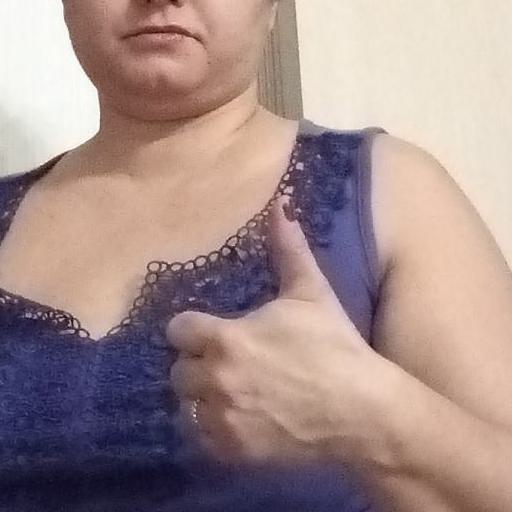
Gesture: like